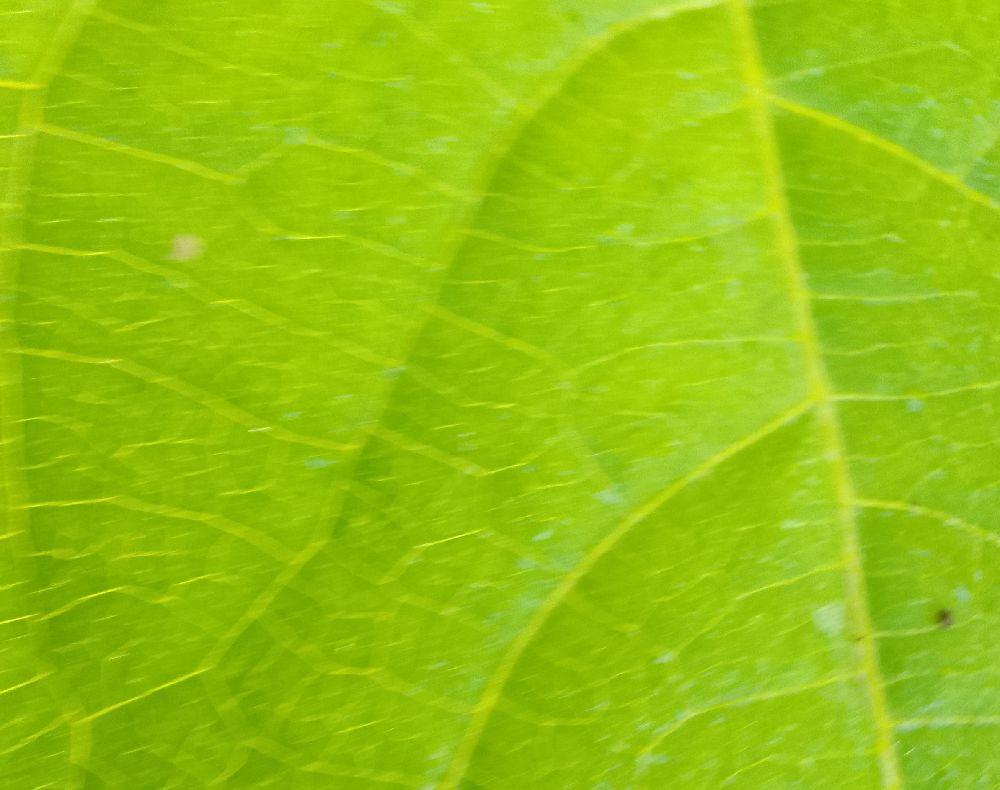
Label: healthy